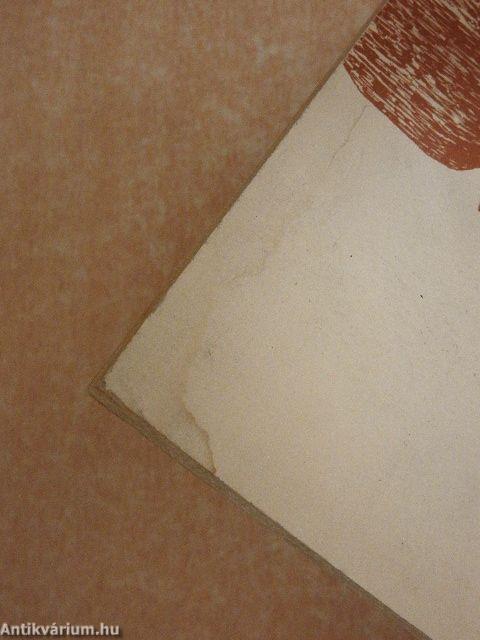
Waste category: paper